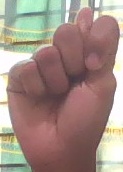
ASL sign: T